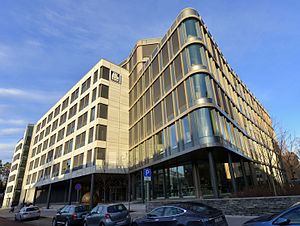
Yara International
Yara er en norsk virksomhed, som fremstiller gødning og kemikalier. Yara blev etableret i 1905 under navnet Norsk Hydro og var verdens første producent af mineralske gødninger. Selskabet blev i 2004 udskilt fra Norsk Hydro. I Danmark har Yara hovedkontor i Fredericia og gødningsterminaler i Randers og Vordingborg. Yara Danmark A/S driver derudover lagre og produktionsanlæg, som f.eks. salpetersyre terminalen på Prøvestenen i København og Flex Gødning på Masnedø.